Fortress of Amerikkka

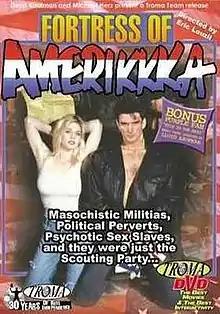
DVD cover

Fortress of Amerikkka is a 1989 American action film directed by Eric Louzil and distributed by Troma Entertainment.